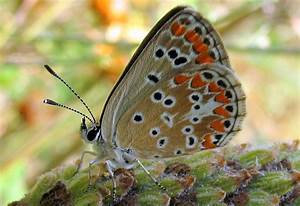
Label: butterfly